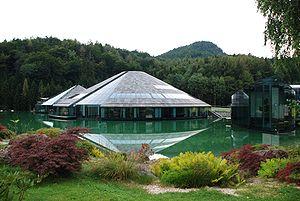
Le siège social de Red Bull à Fuschl am See (Autriche), dessiné par le sculpteur autrichien Jos Pirkner.
Red Bull GmbH est une société autrichienne qui commercialise les boissons énergisantes, commercialisant notamment la boisson énergisante Red Bull. Fondée en 1984 par Dietrich Mateschitz et Chaleo Yoovidhya, son siège social se situe à Fuschl am See, dans le land de Salzbourg en Autriche.